Nether Langwith

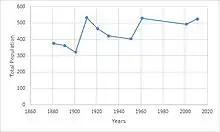
Total Population of Nether Langwith Parish, Nottinghamshire, as reported by the Census of Population from 1881–2011

In 1881, Nether Langwith had a total population of 376 people. This continued to decrease to its lowest population of 322 in 1901, but since then, the population has steadily risen to 526 by the 2011 census, but saw a fall to 478 residents for 2021.